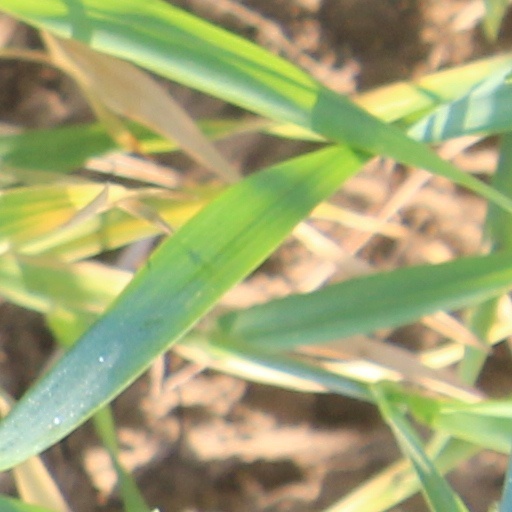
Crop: wheat